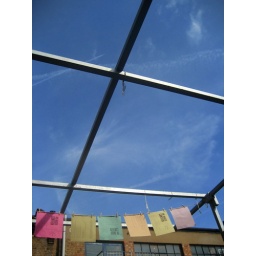
the sky above the table